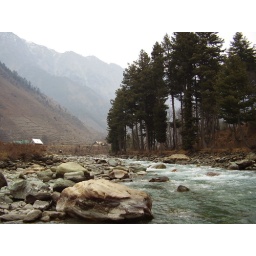
the picture is kind of weak but in person the water was like an electric blue green, it looked like gatorade